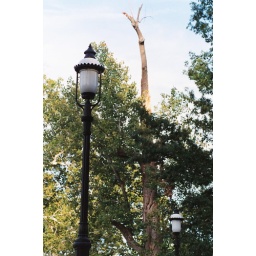
These old-style street lamps used to be all over St. Louis in the 1950's